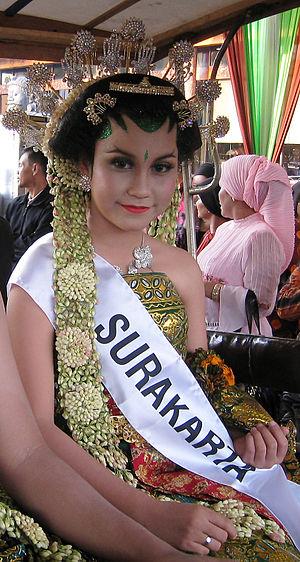
Jasminum sambac ou jasmin d'Arabie ou jasmin sambac est un arbuste de la famille des Oleaceae, originaire des régions himalayennes d'Inde. Il est largement cultivé dans les régions chaudes du monde pour ses fleurs très parfumées qui peuvent servir dans les cérémonies religieuses ou à parfumer le thé.